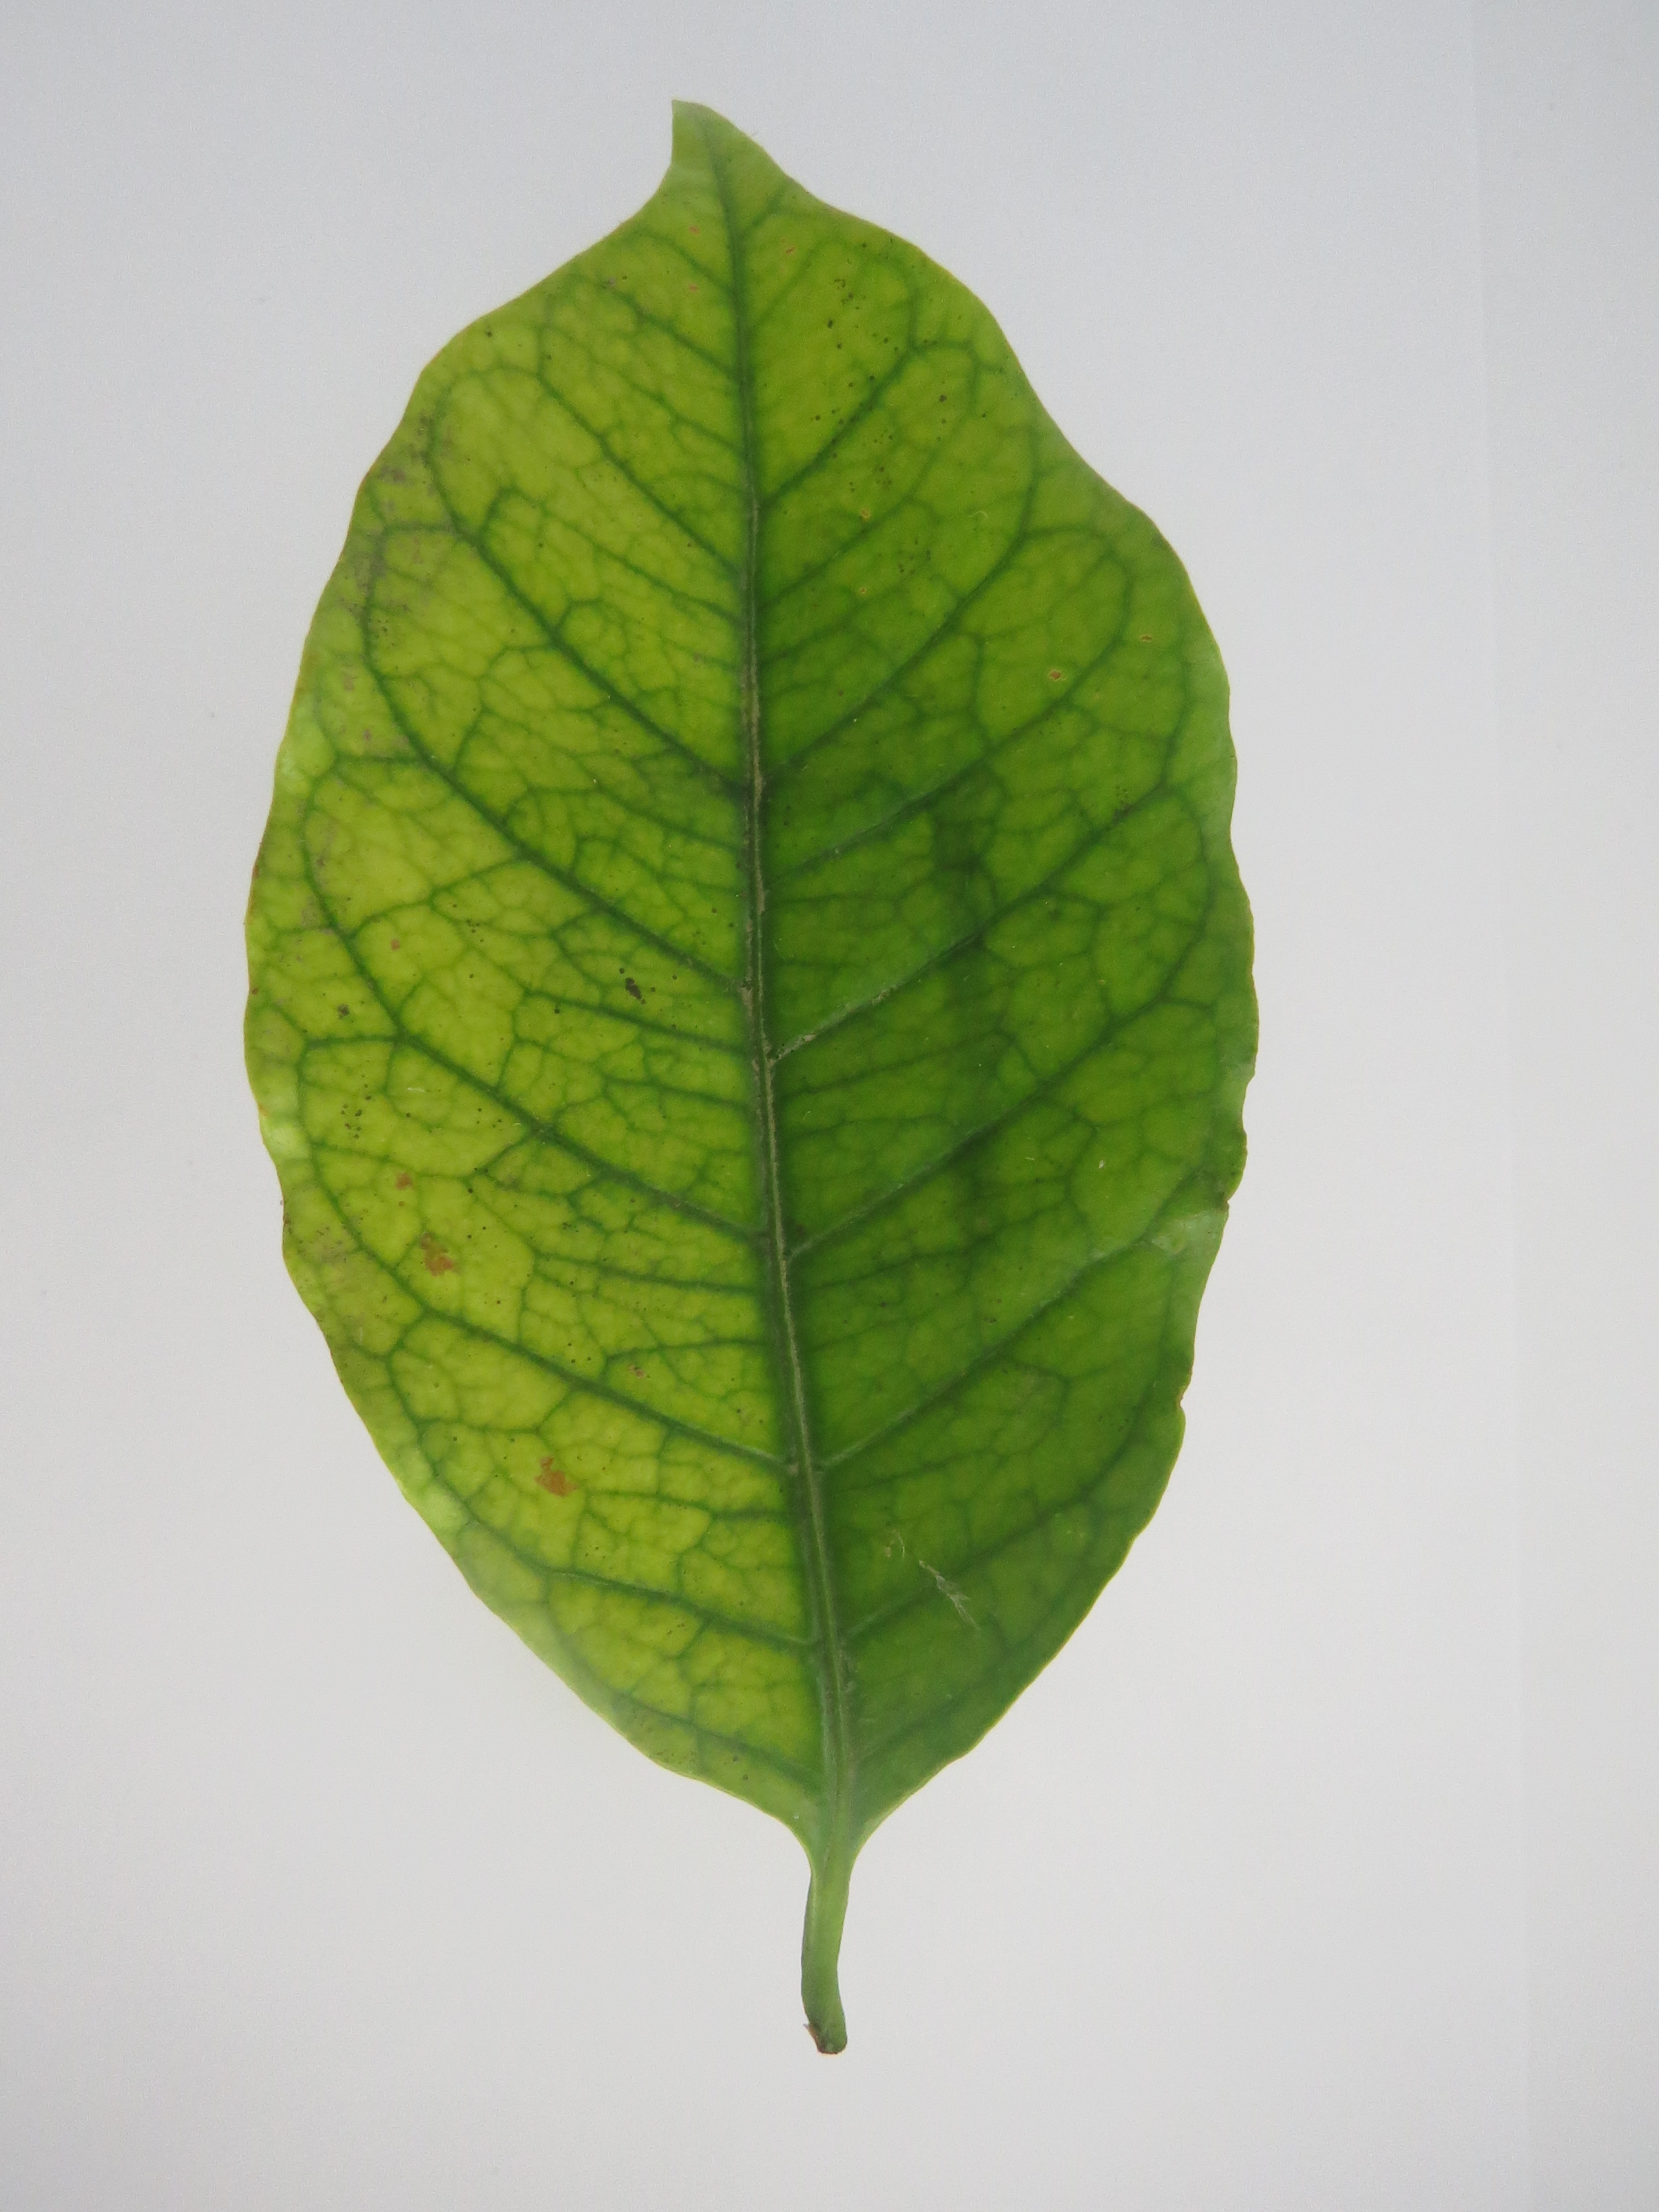
Label: magnesium-Mg